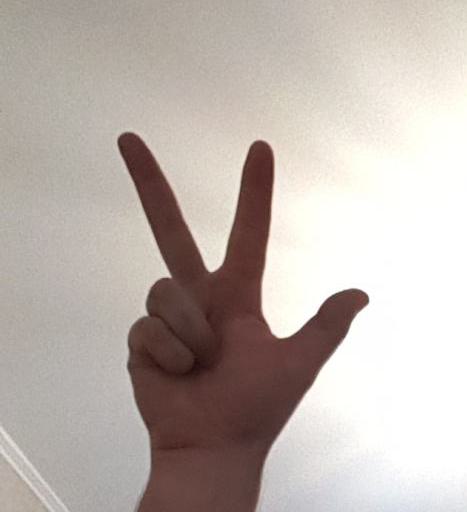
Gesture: three2